Ždánice Forest

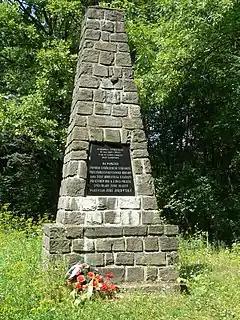
Monument to the Olga Partisan Division in the Ždánice Forest

The Ždánice Forest (in Czech, "Ždánický les"; known in German as the "Steinitzer Wald") is a mountain range and forest in the Czech Republic, geologically part of the Central Moravian Carpathians of the Outer Western Carpathians.